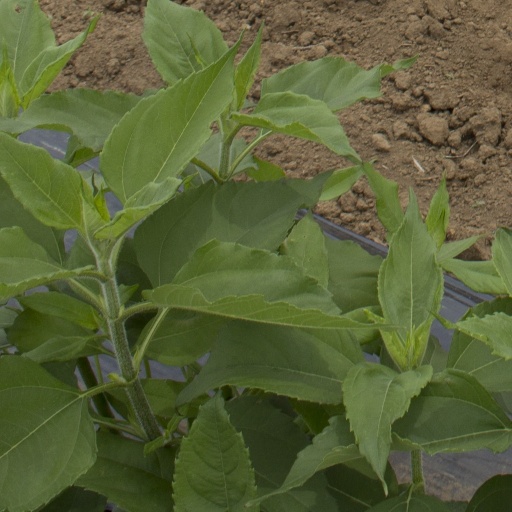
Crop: Jerusalem artichoke